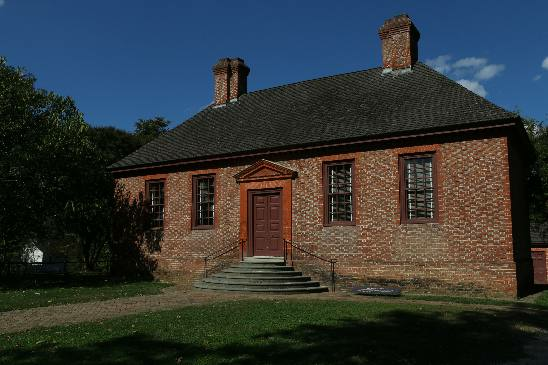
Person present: No